Joan Josep Laguarda i Fenollera

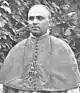
Joan Josep Laguarda i Fenollera

Joan Josep Laguarda i Fenollera (April 22, 1866 – December 4, 1913) was Bishop of Urgel and ex officio Co-Prince of Andorra from 1902 to 1906. He was also Bishop of Barcelona from 29 April 1909 – 4 December 1913.